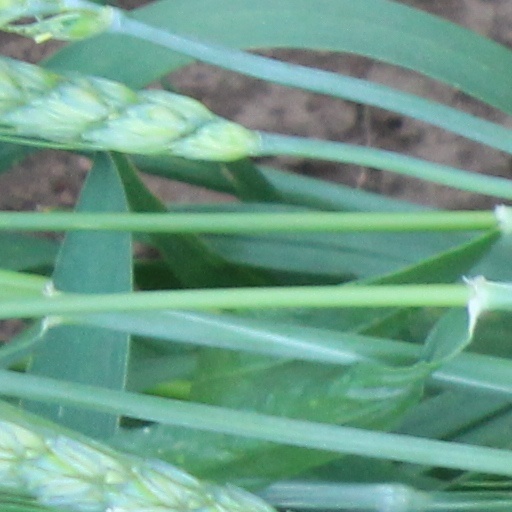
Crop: wheat